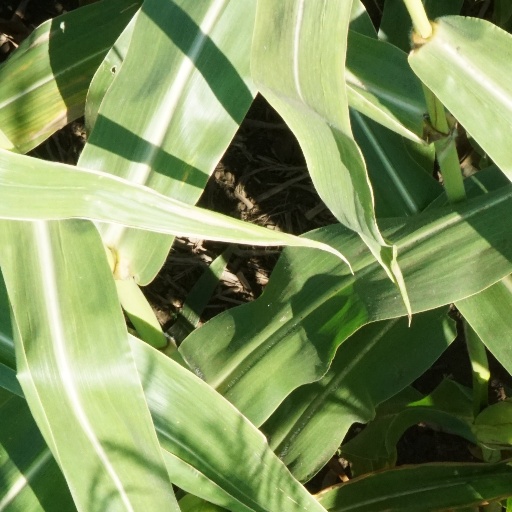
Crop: maize; corn